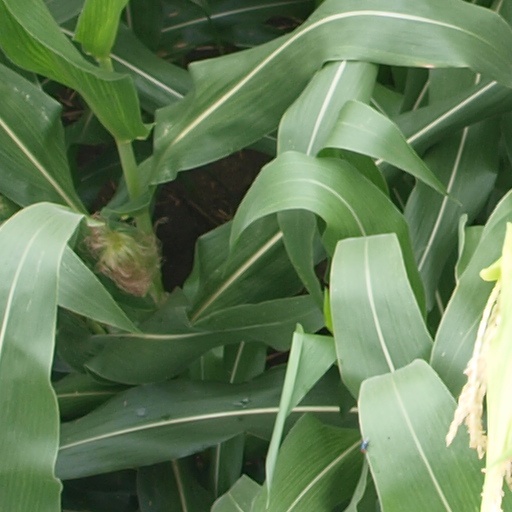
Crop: maize; corn